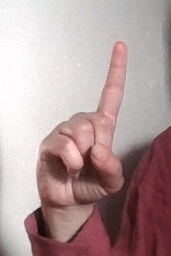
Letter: bb